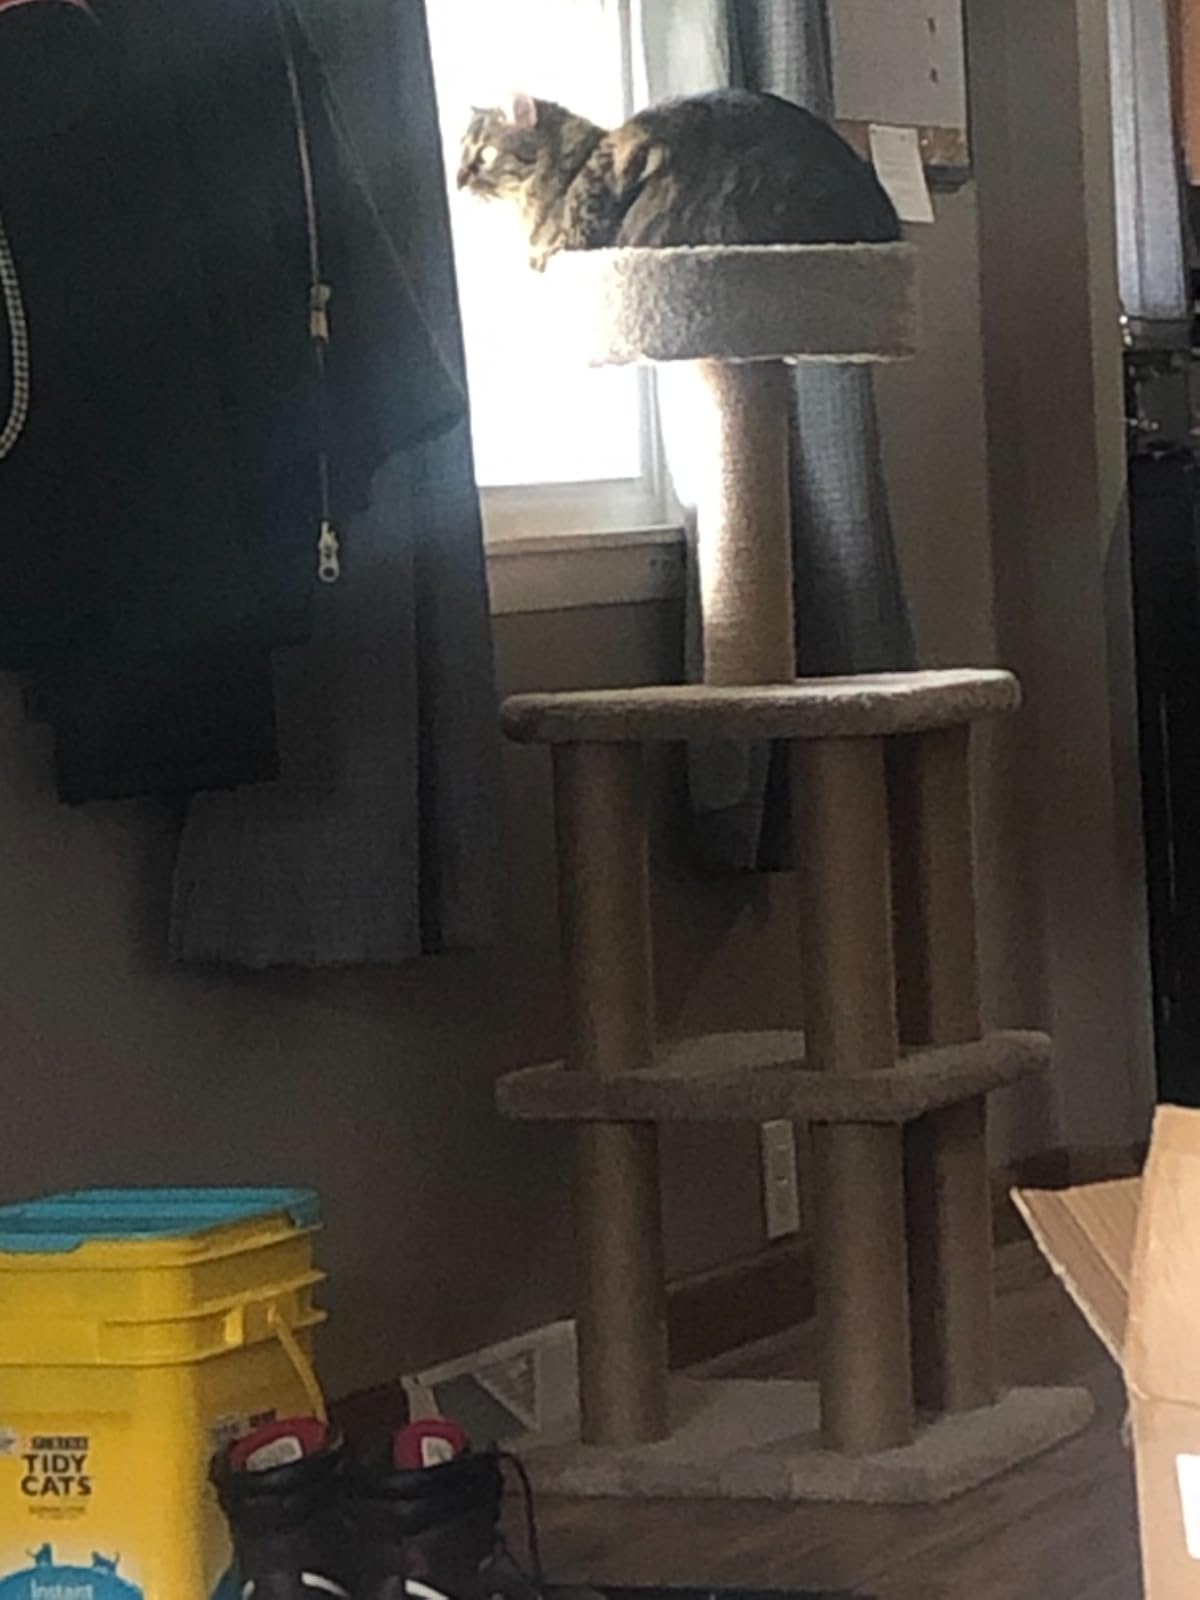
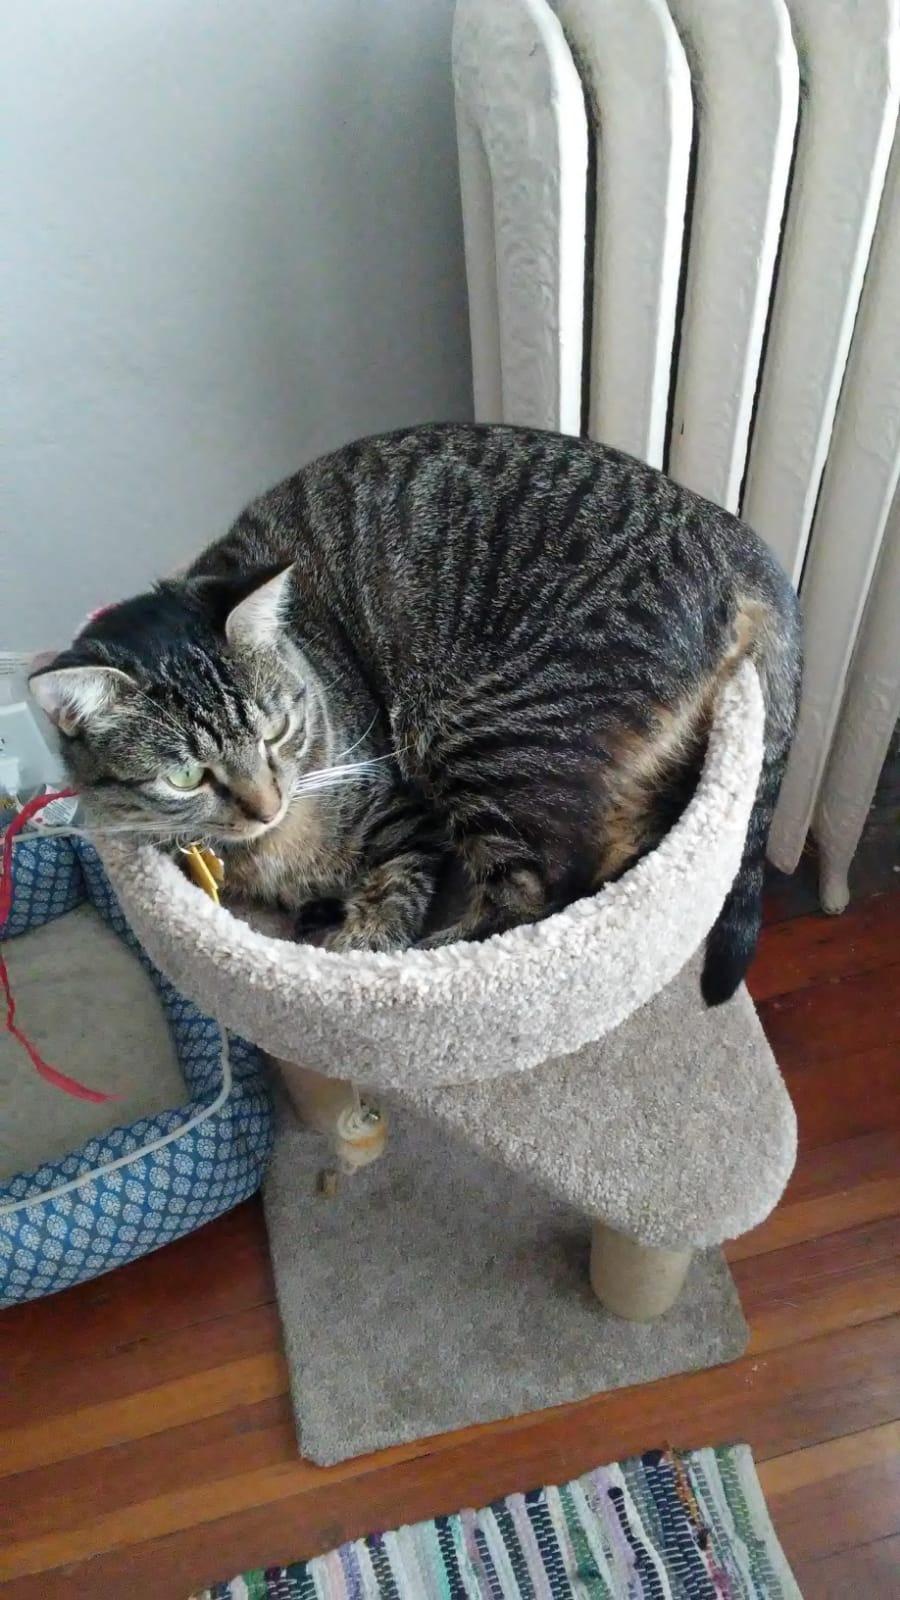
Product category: items_cat tree
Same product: no